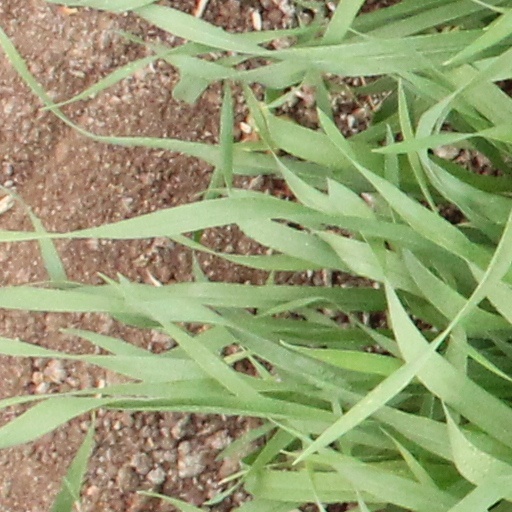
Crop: wheat